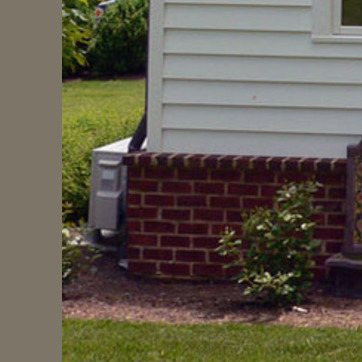
Material: brick